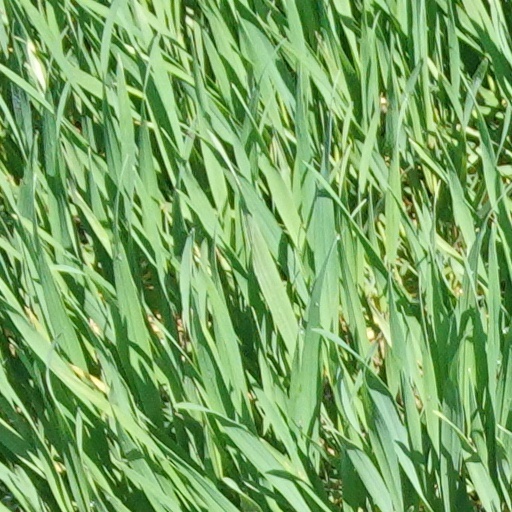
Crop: wheat